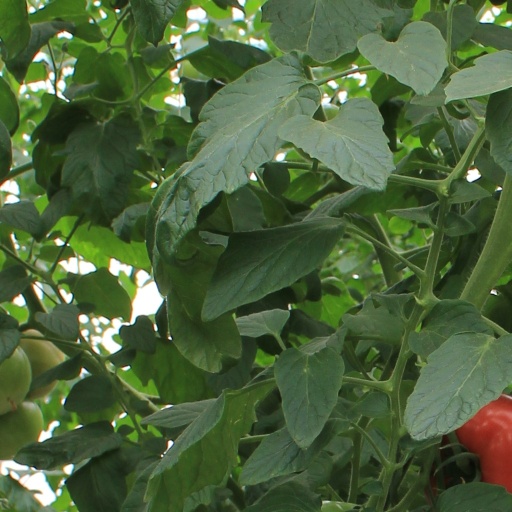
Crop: tomato